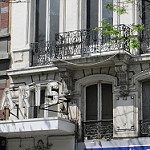
Label: buildings